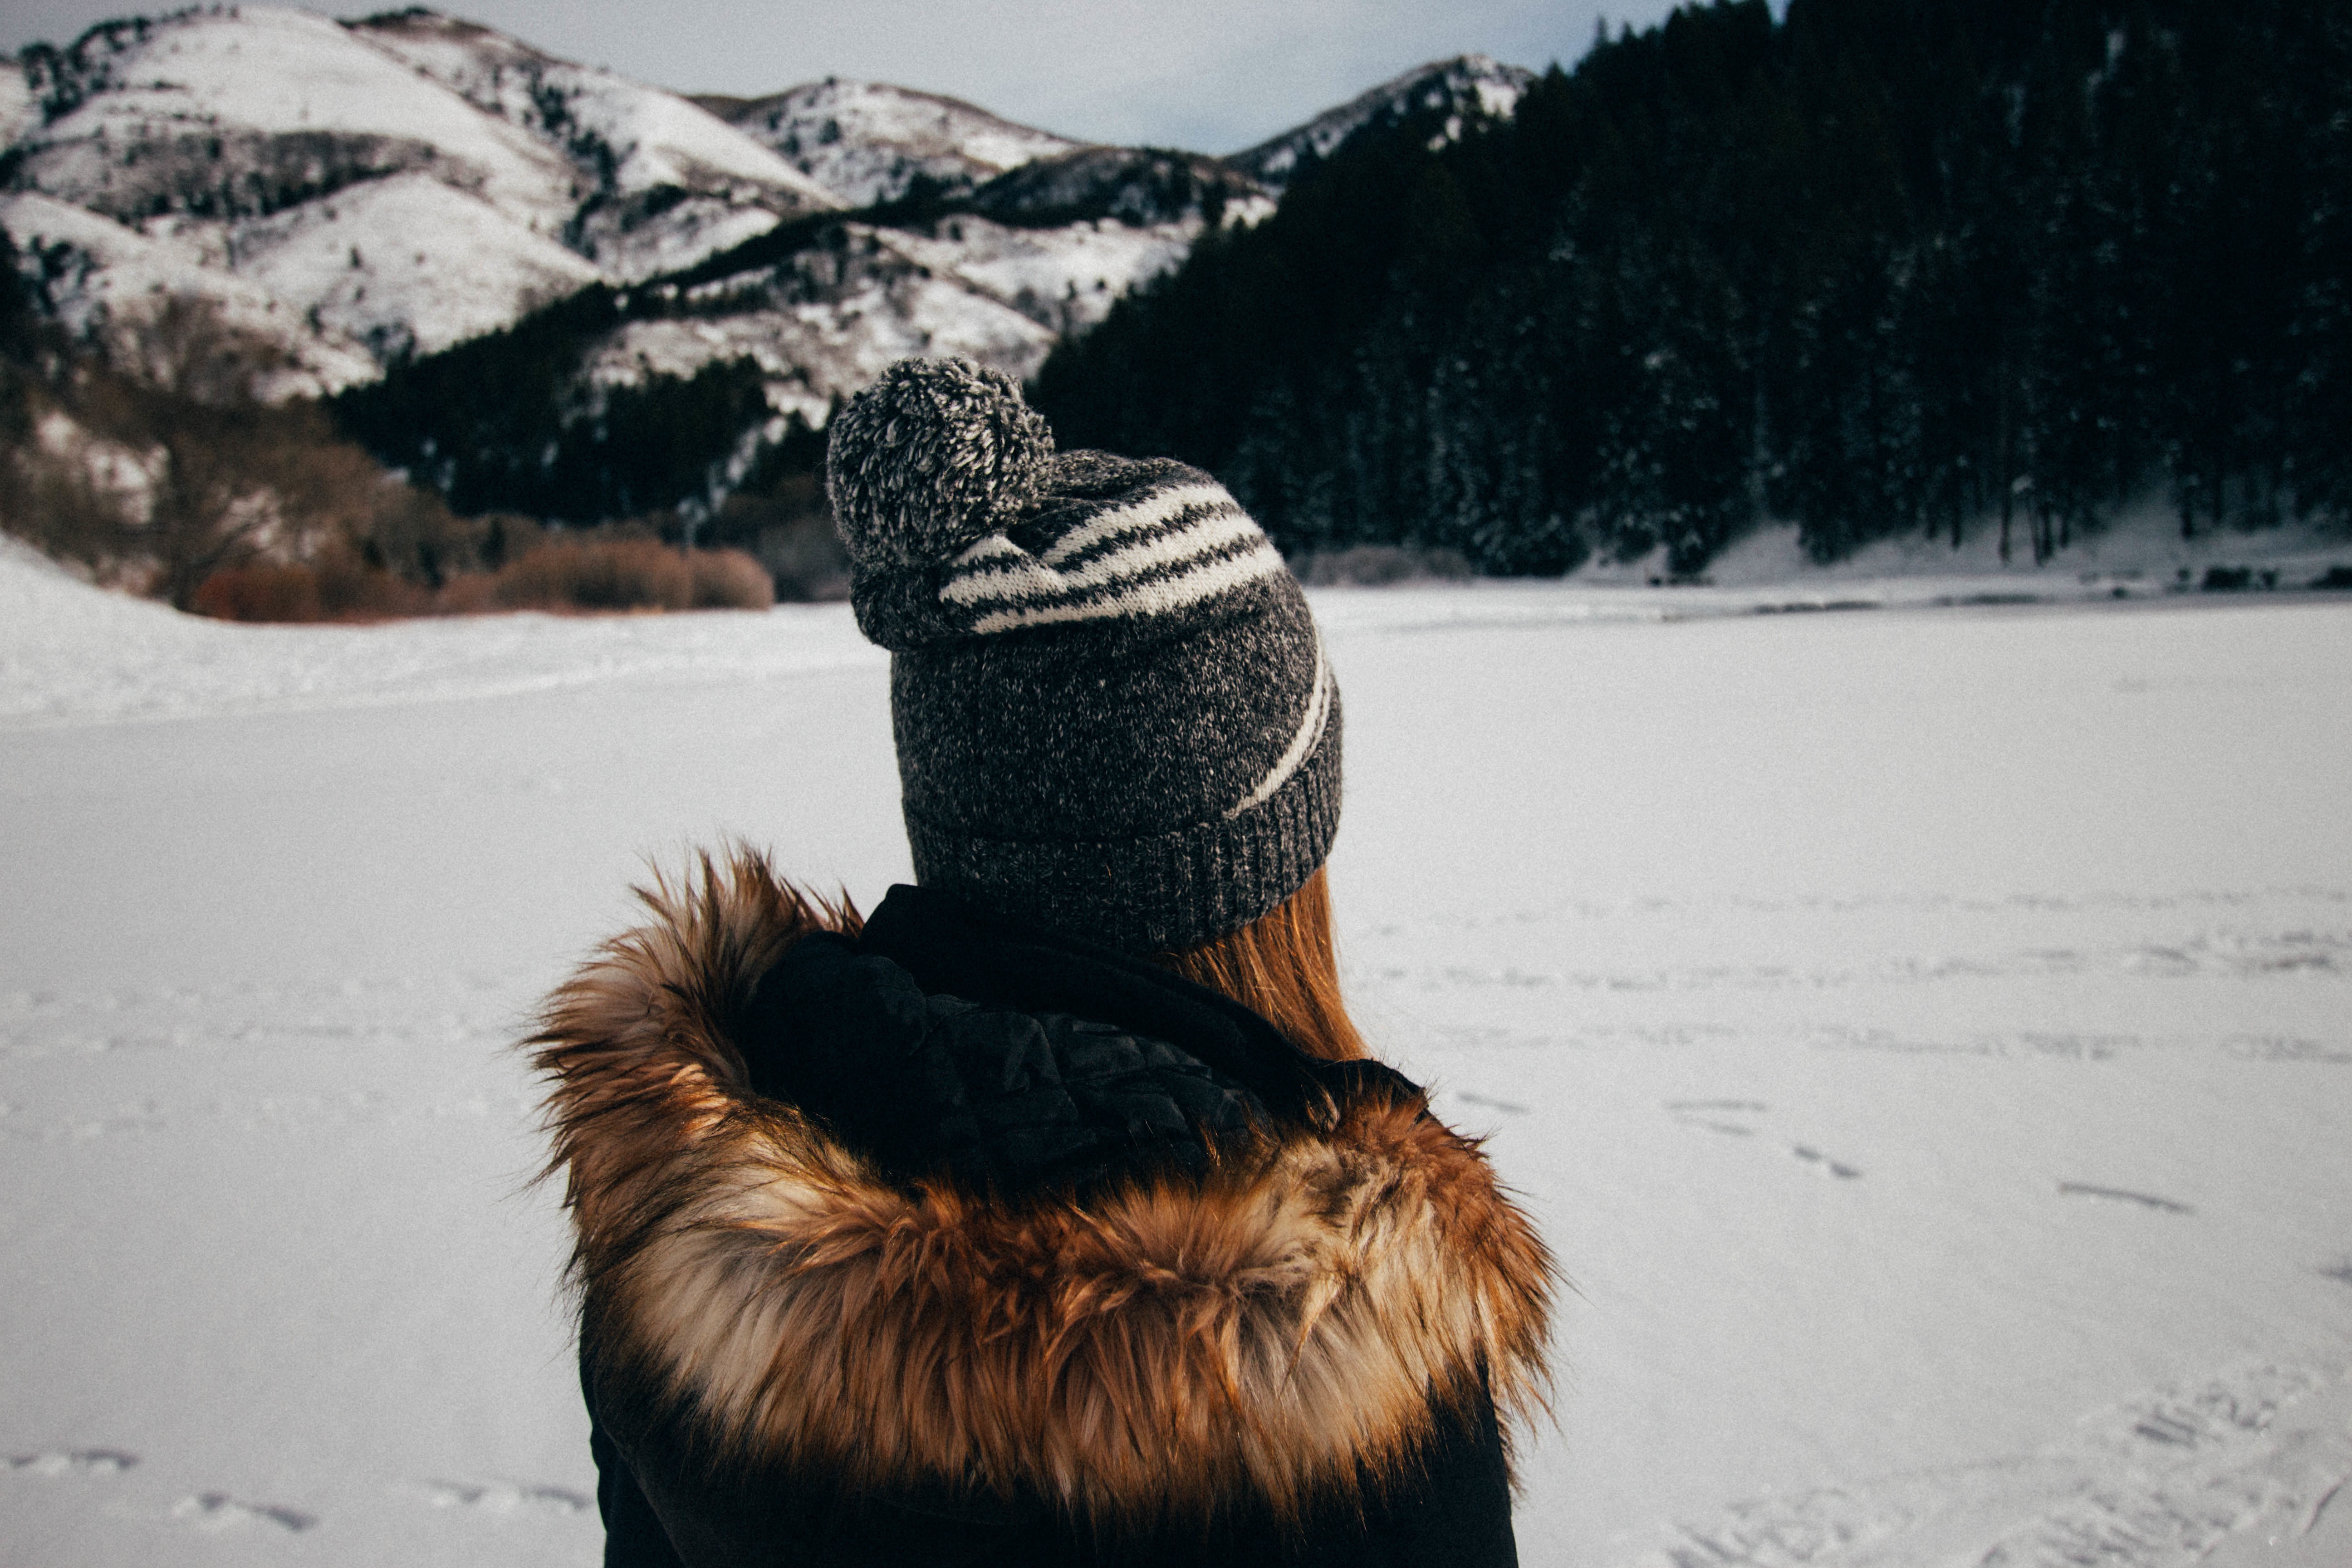
person, mountain, snow, winter, woman, fur, weather, season, footwear